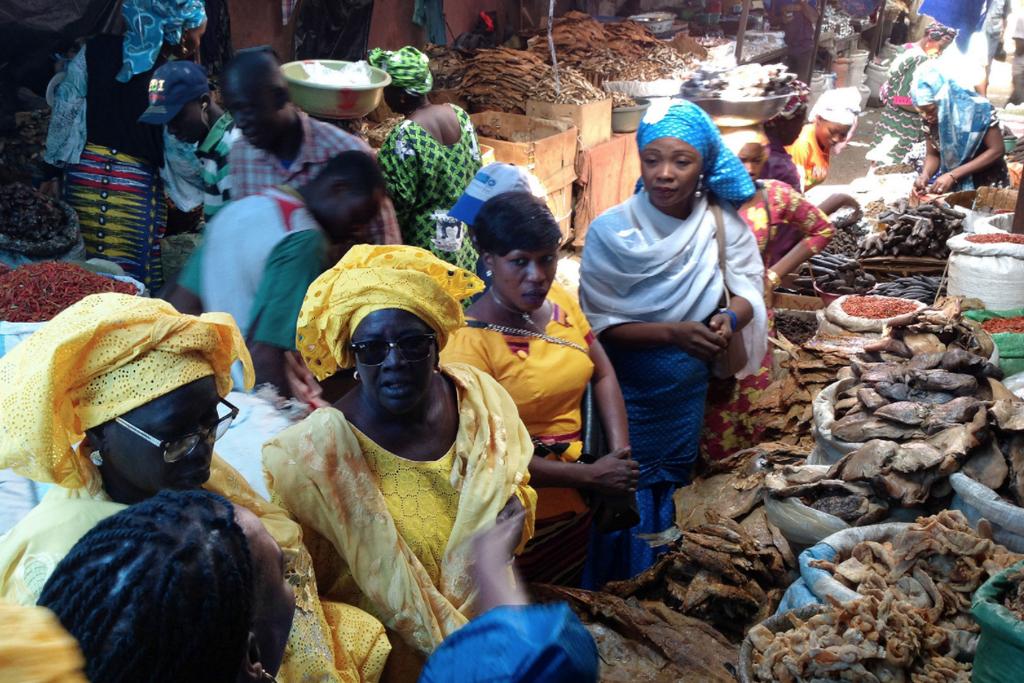
Kwenye mazingira ya sokoni ambapo bidhaa tofauti zikiwa zinauzwa ikiwemo sikuma,nyanya na dagaa. Wanawake waliovalia mavazi mazuri yanayopendeza wamesimama mbele ya bidhaa hizo.